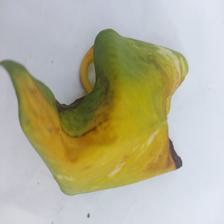
Label: Manganese Toxicity